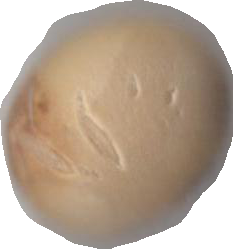
Variety: Grobogan